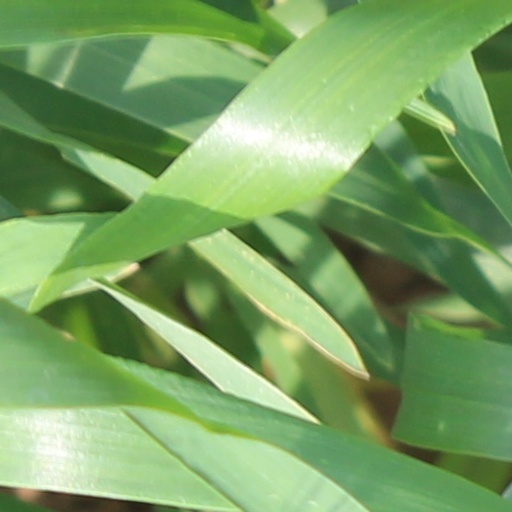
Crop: wheat